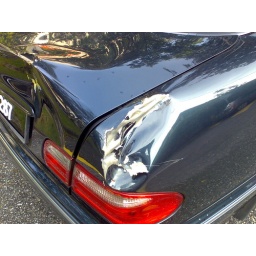
A poslaju truck reversed into my car this afternoon. Looks like this car will spend Eid in the workshop!